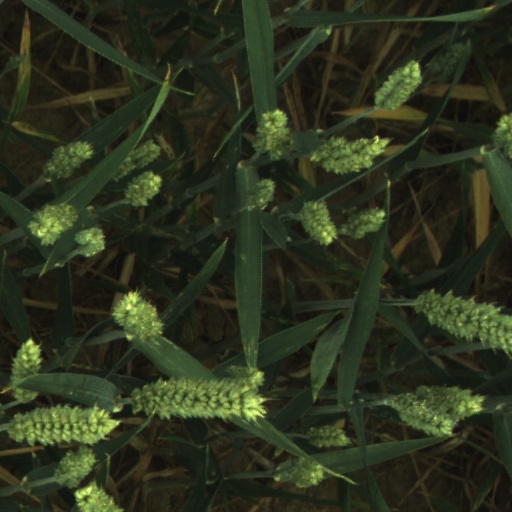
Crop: wheat